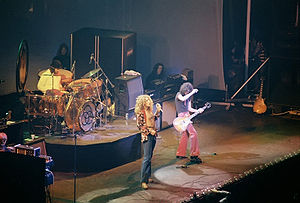
Led Zeppelin
Led Zeppelin i 1975
Led Zeppelin var en britisk rockgruppe, som udgav deres første album i 1969. Gruppen bestod af Jimmy Page, Robert Plant, John Paul Jones og John Bonham. Led Zeppelins musik bliver ofte kaldt for Heavy Metal, dog insisterede de selv på, at de var en bluesgruppe.